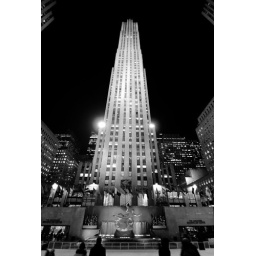
30 rock, NY in black and white